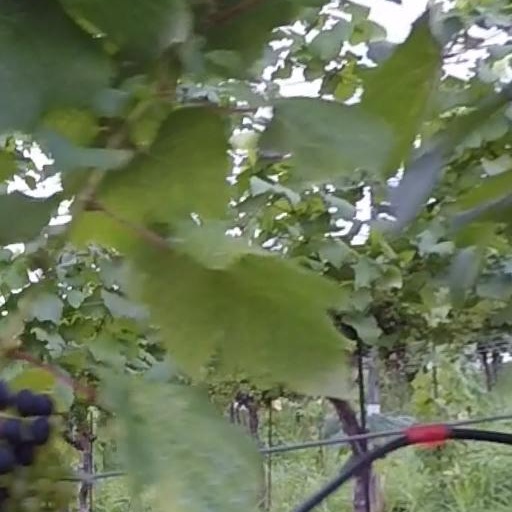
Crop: grape